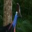
Label: bird